Tulsa race massacre

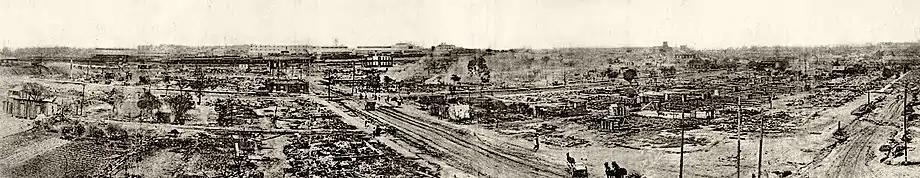
Taken from the southeast corner of the roof of Booker T. Washington High School, this panorama shows much of the damage within a day or so. The road running laterally through the center is Greenwood Avenue; the road slanting from the center to the left is Easton, and the road slanting off to the right is Frankfort.

Adjutant General Charles F. Barrett of the Oklahoma National Guard arrived by special train at about 9:15 a.m., with 109 troops from Oklahoma City. Ordered in by the governor, he could not legally act until he had contacted all the appropriate local authorities, including Mayor T. D. Evans, the sheriff, and the police chief. Meanwhile, his troops paused to eat breakfast. Barrett summoned reinforcements from several other Oklahoma cities. Barrett declared martial law at 11:49 a.m., and by noon the troops had managed to suppress most of the remaining violence.